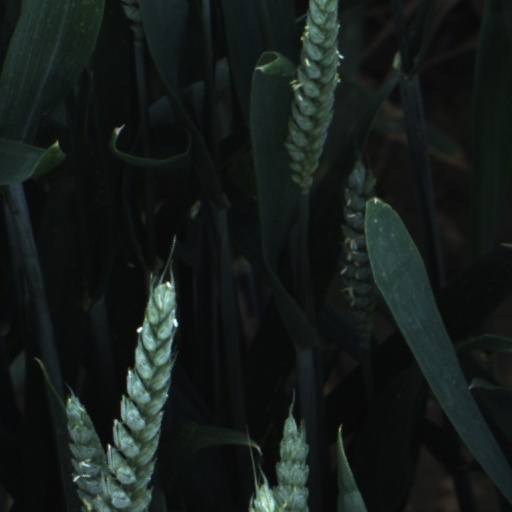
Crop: wheat